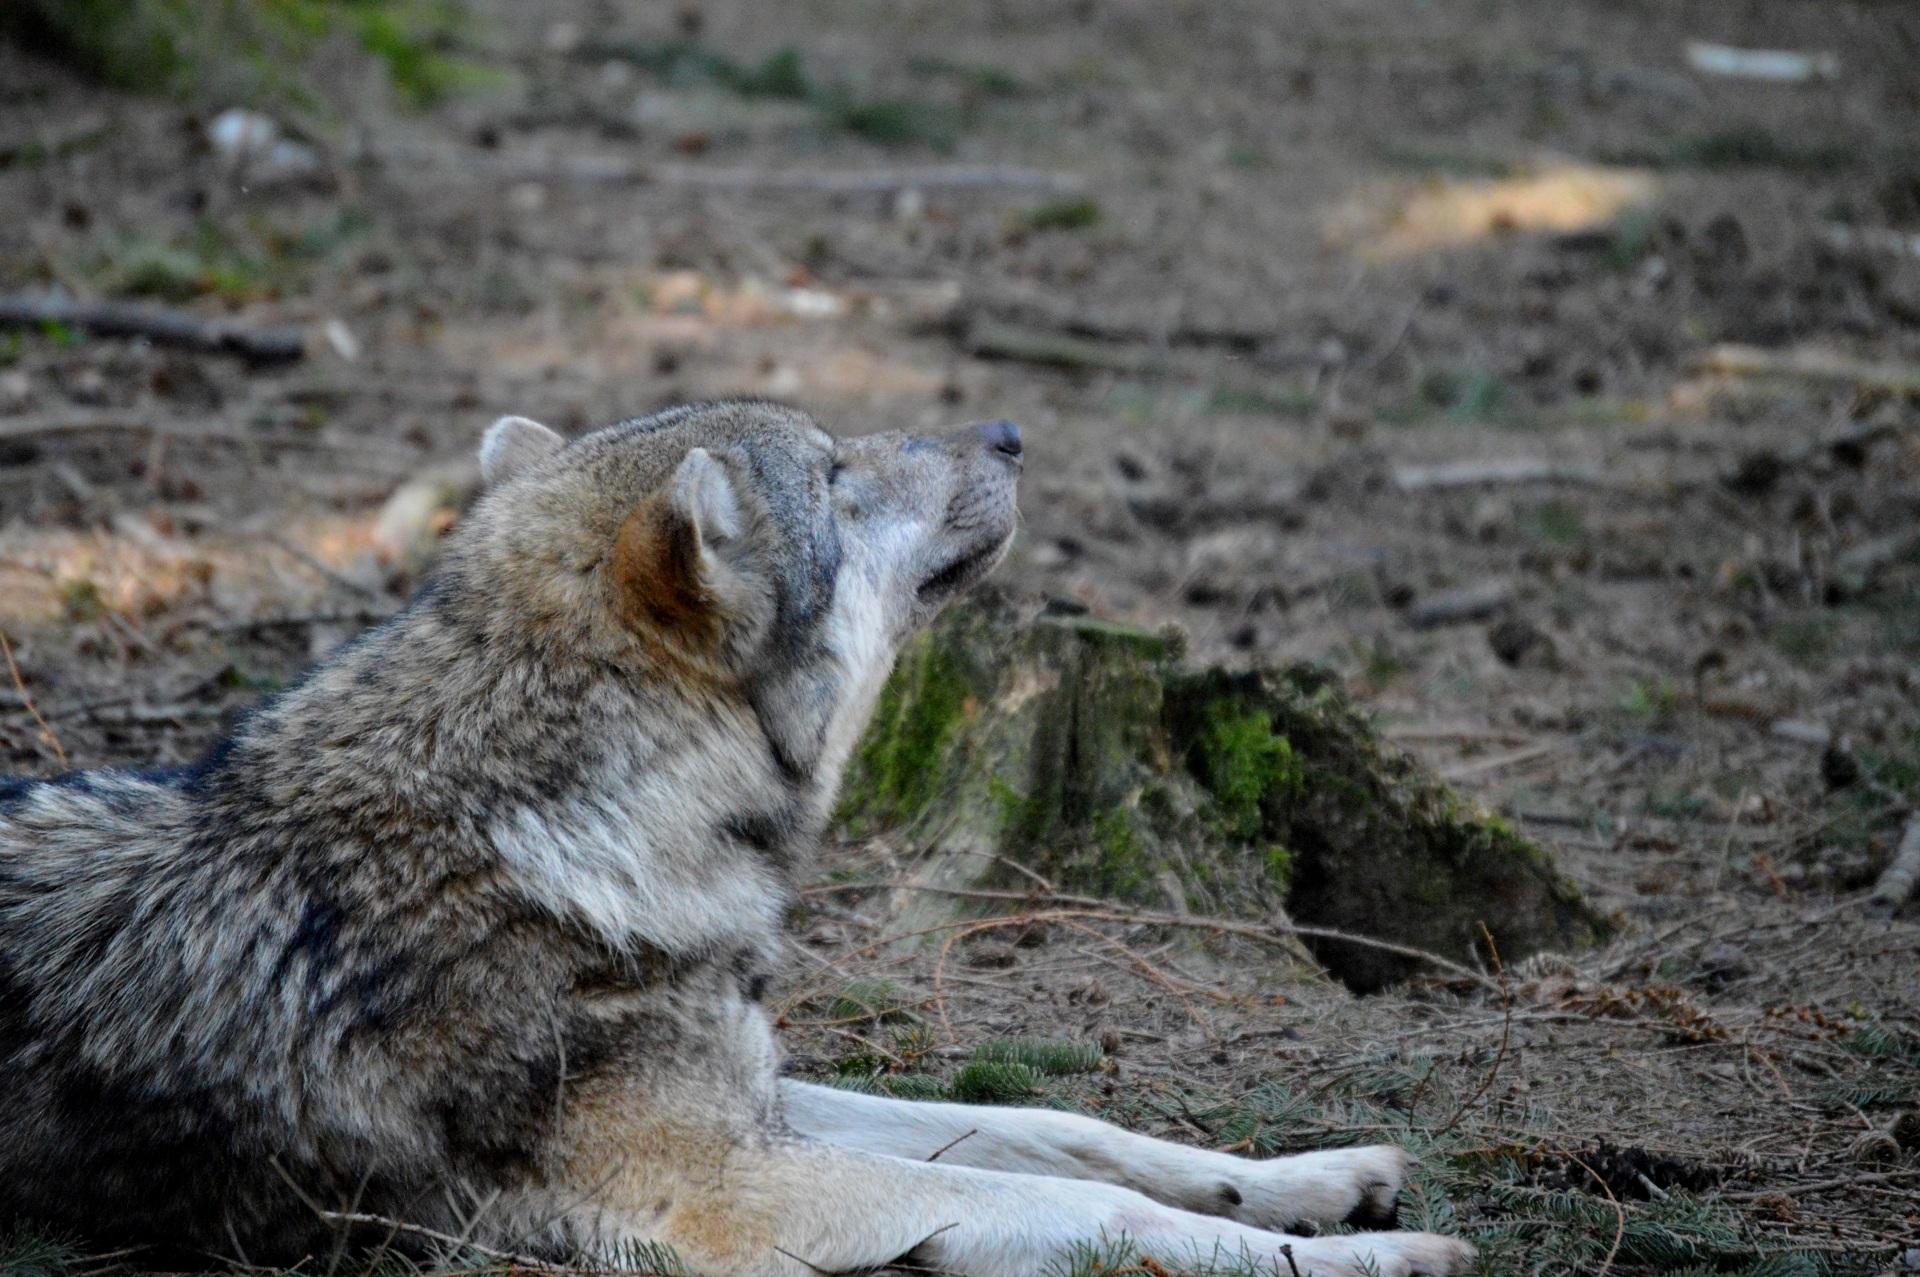
nature, wildlife, zoo, fur, mammal, wolf, predator, coyote, fauna, vertebrate, animal world, wildlife photography, dog like mammal